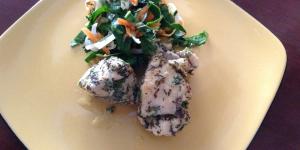
conejo al horno con finas hierbas